American Factory

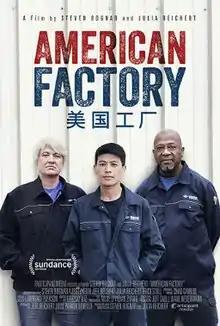
Film poster

American Factory is a 2019 American documentary film directed by Steven Bognar and Julia Reichert, about Chinese company Fuyao's factory in Moraine, a city near Dayton, Ohio, that occupies Moraine Assembly, a shuttered General Motors plant. The film had its festival premiere at the 2019 Sundance Film Festival. It is distributed by Netflix, and is the first film acquired by Barack and Michelle Obama's production company, Higher Ground Productions. At the 92nd Academy Awards, "American Factory" won the award for Best Documentary Feature.